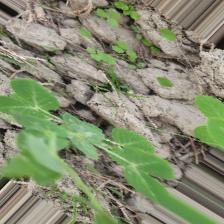
Label: Powdery Mildew